Dewey & LeBoeuf

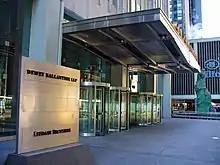
Dewey Ballantine's principal office at the Calyon Building, New York City.

In 1946, four Root, Clark partners, including George E. Cleary, Leo Gottlieb, Henry Friendly, and Melvin C. Steen departed and along with Hugh Cox and Fowler Hamilton founded Cleary, Gottlieb, Friendly & Cox, the predecessor of Cleary Gottlieb Steen & Hamilton.